Aram Yerganian

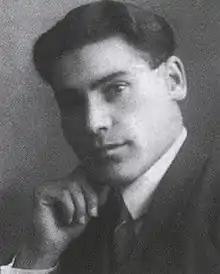

Aram Yerganian (20 May 1900 – 2 August 1934) was an Armenian revolutionary who was noted for his assassination of Behaeddin Sakir and Fatali Khan Khoyski as an act of vengeance for their roles in the Armenian genocide and the massacre of Armenians in Baku respectively. He is considered an Armenian national hero.